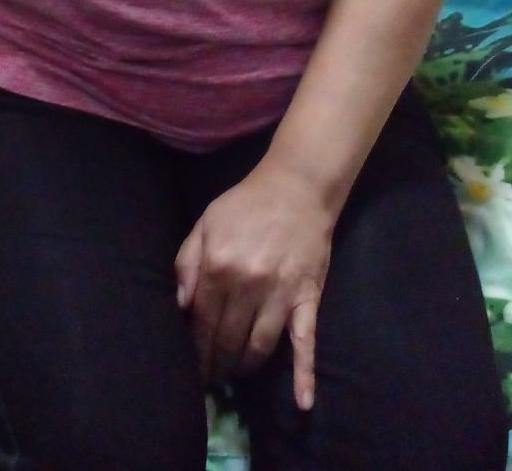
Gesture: no_gesture